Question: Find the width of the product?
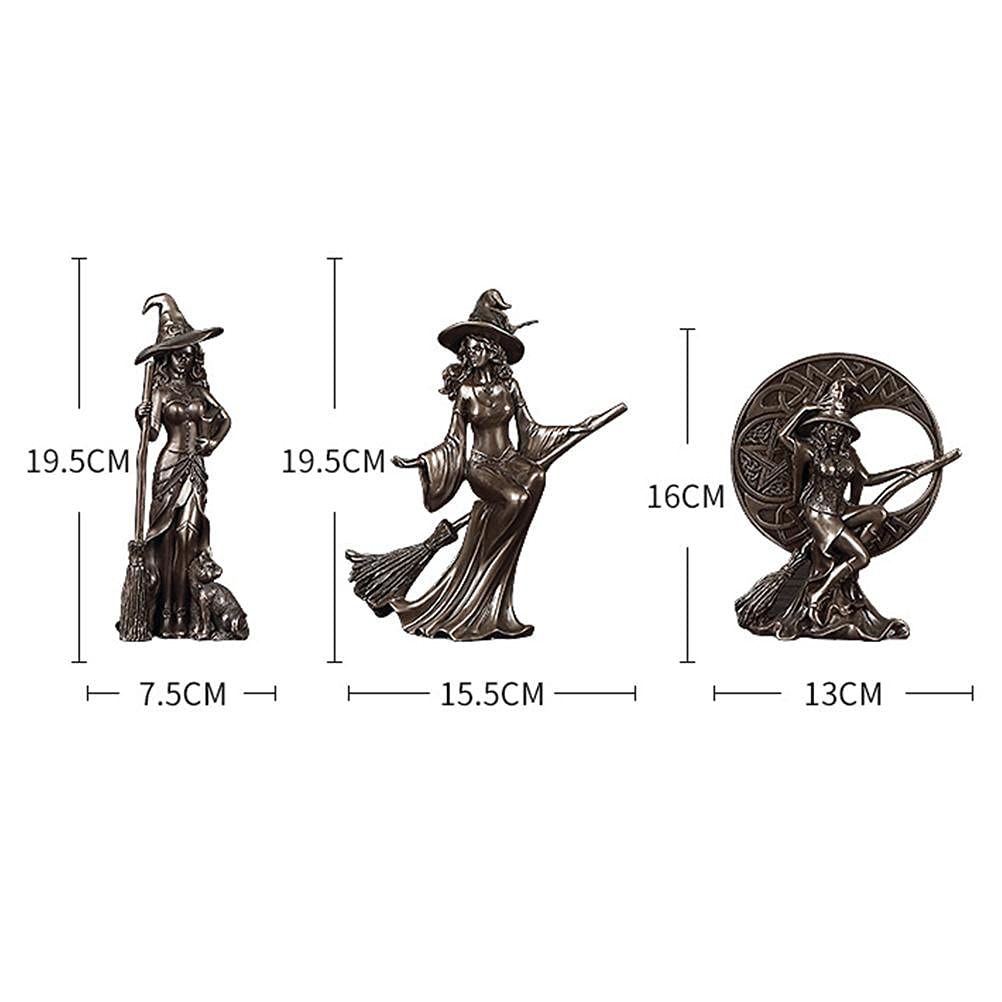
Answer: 13.0 centimetre